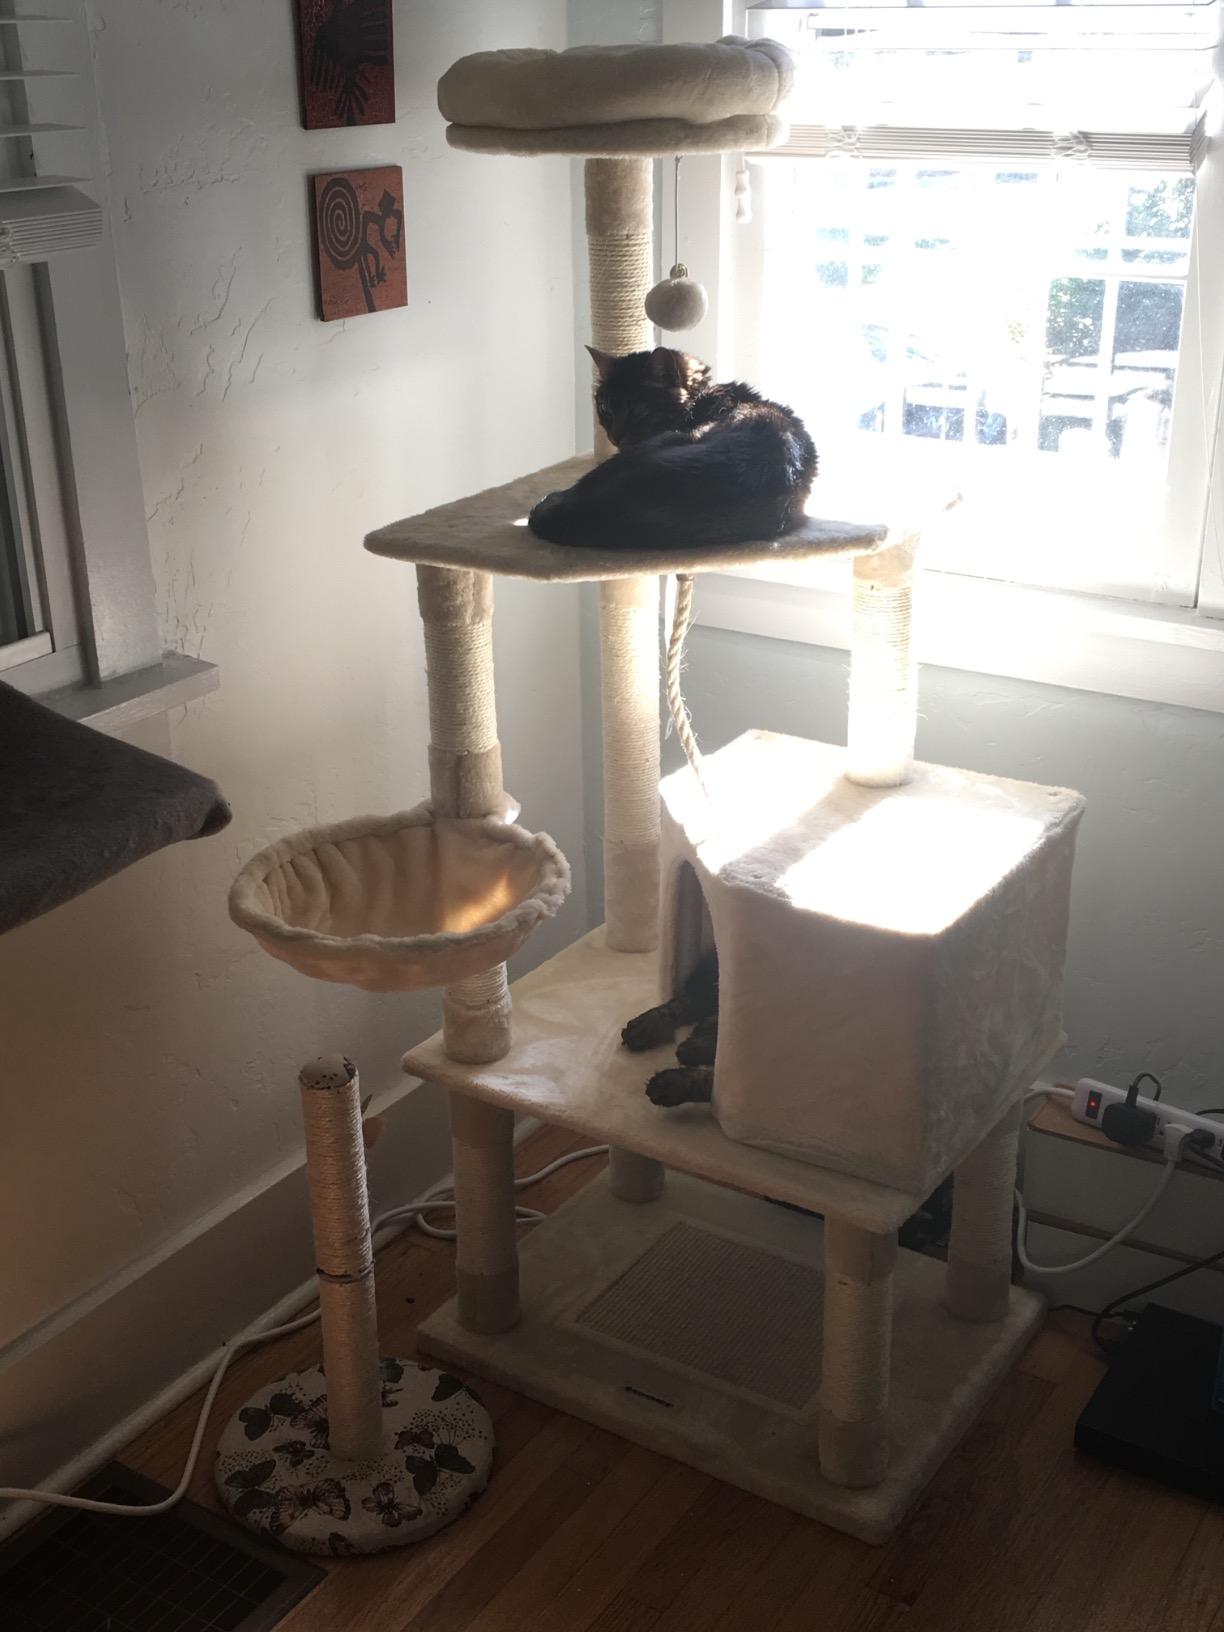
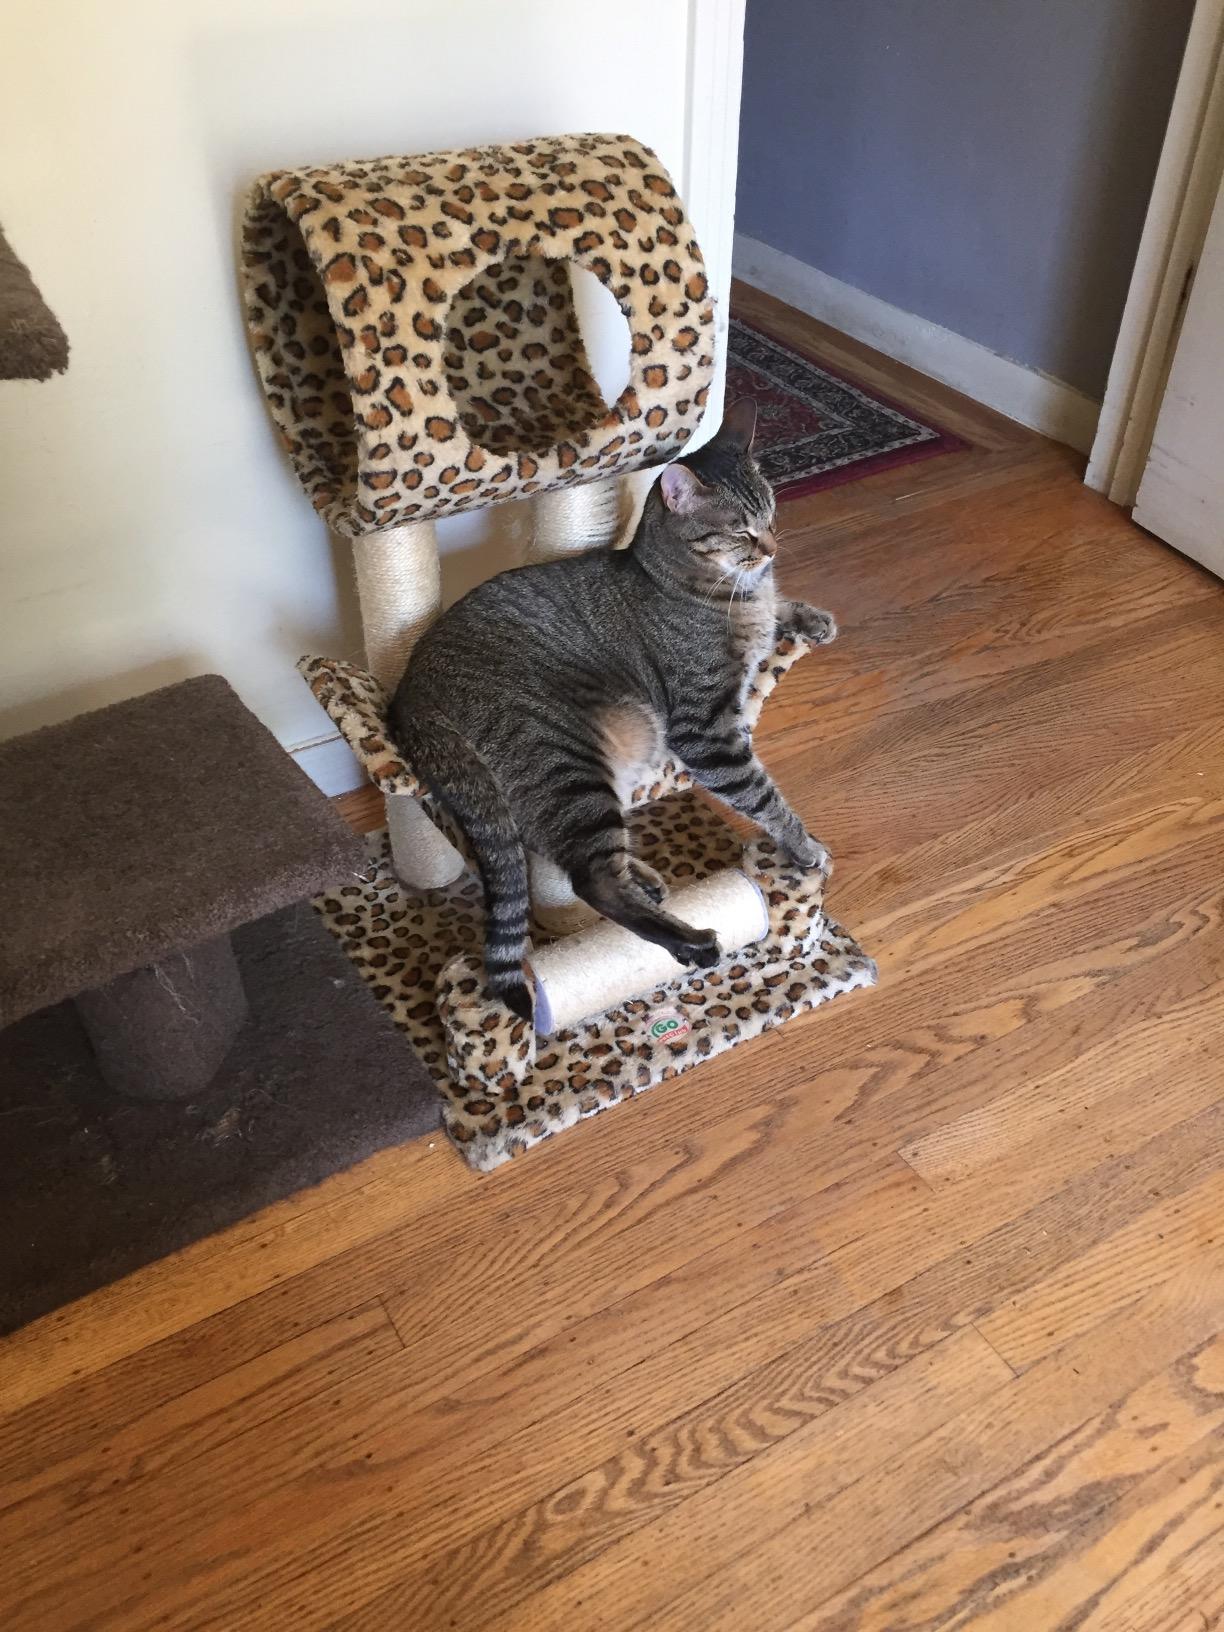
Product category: items_cat tree
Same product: no